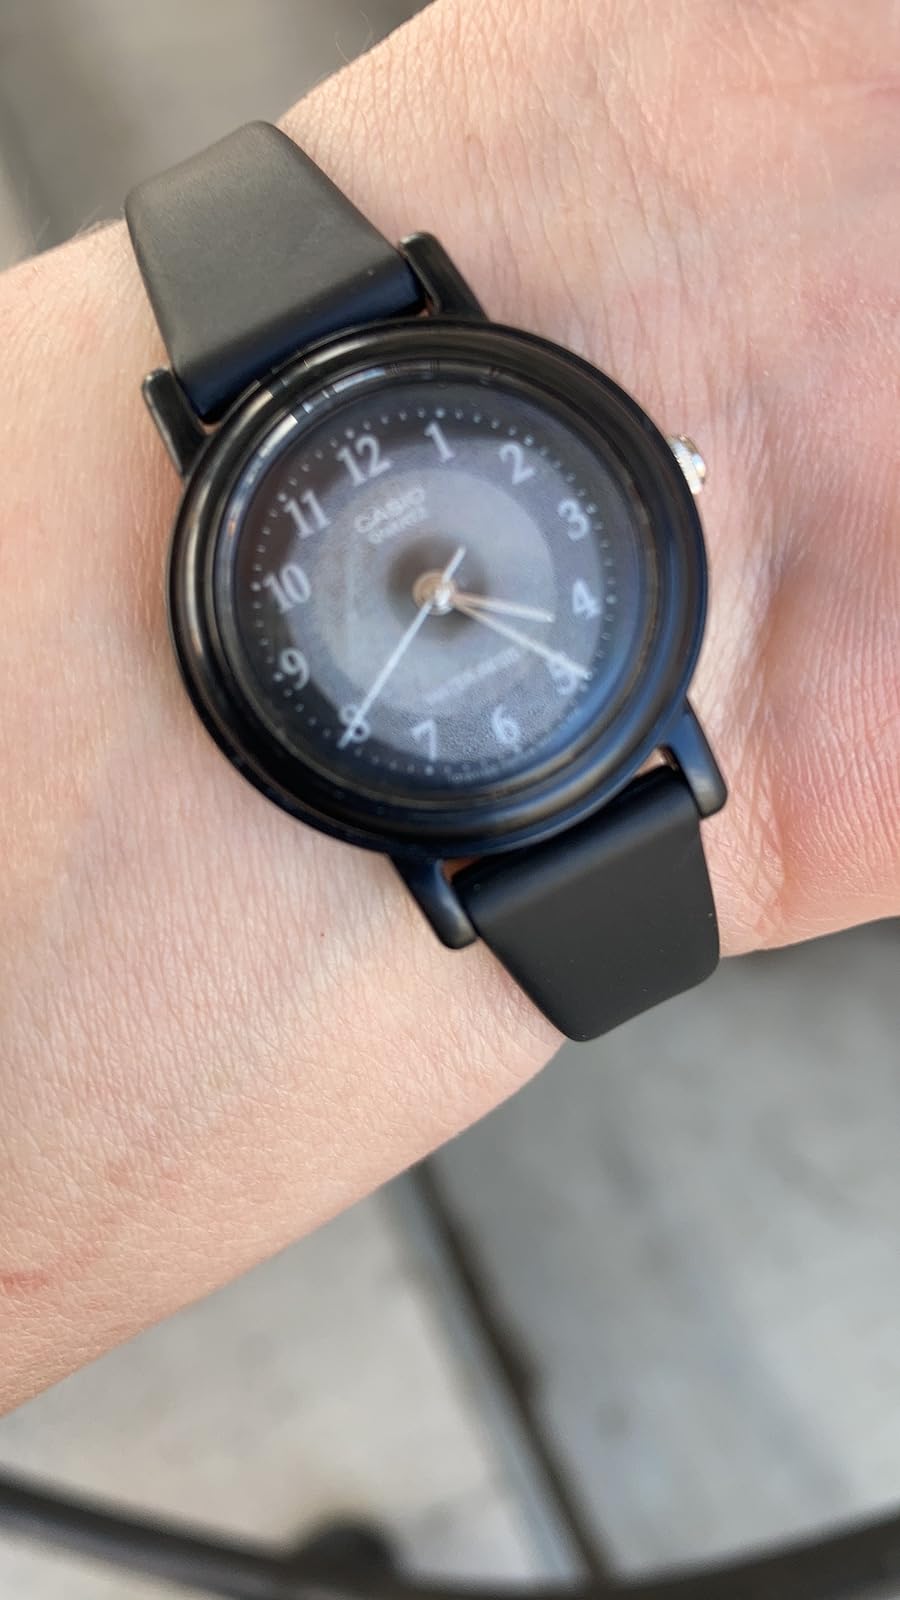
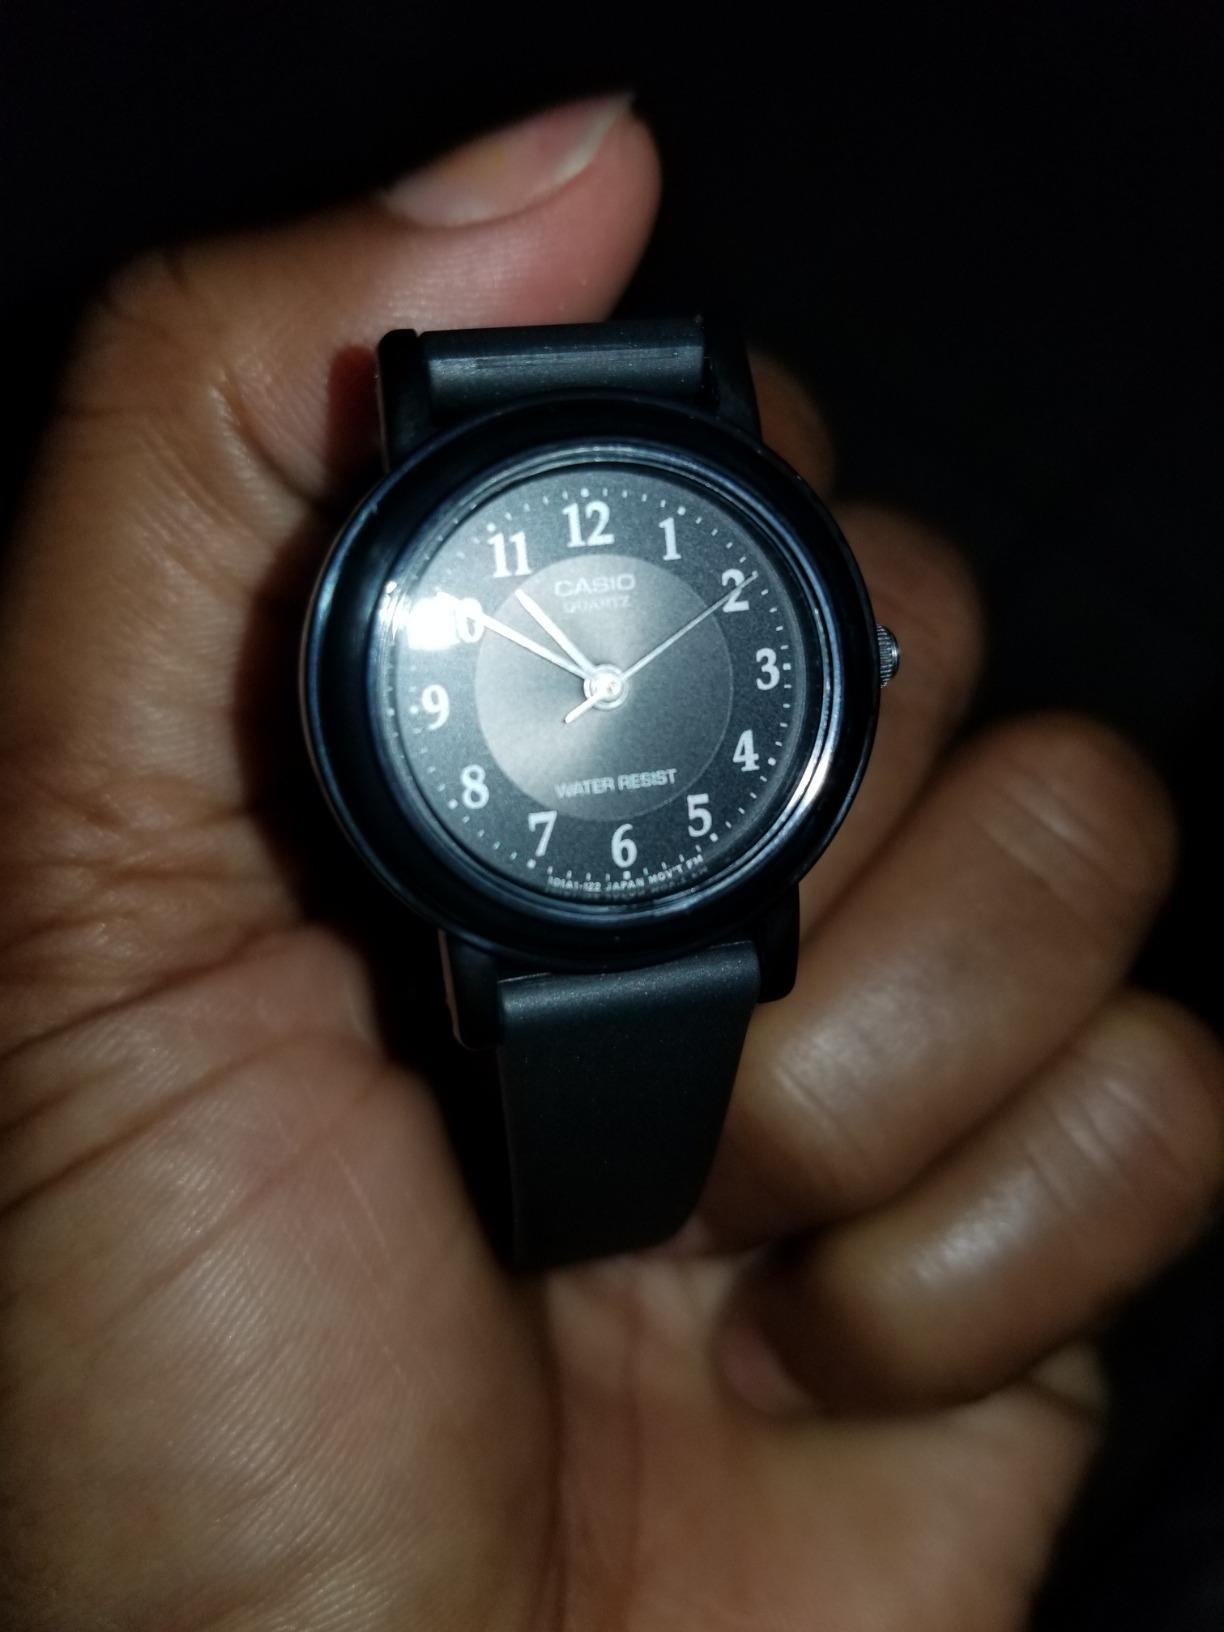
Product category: accessories_watch
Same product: yes